Joost Möller

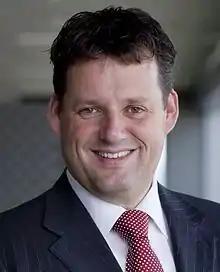
Joost Möller

Möller was a councillor of Tilburg from 1999 to 2008. Since 2008 he has been an alderman of this North Brabant municipality. From 2002 to 2010, he was also owner of an employment agency called "Talentflex".